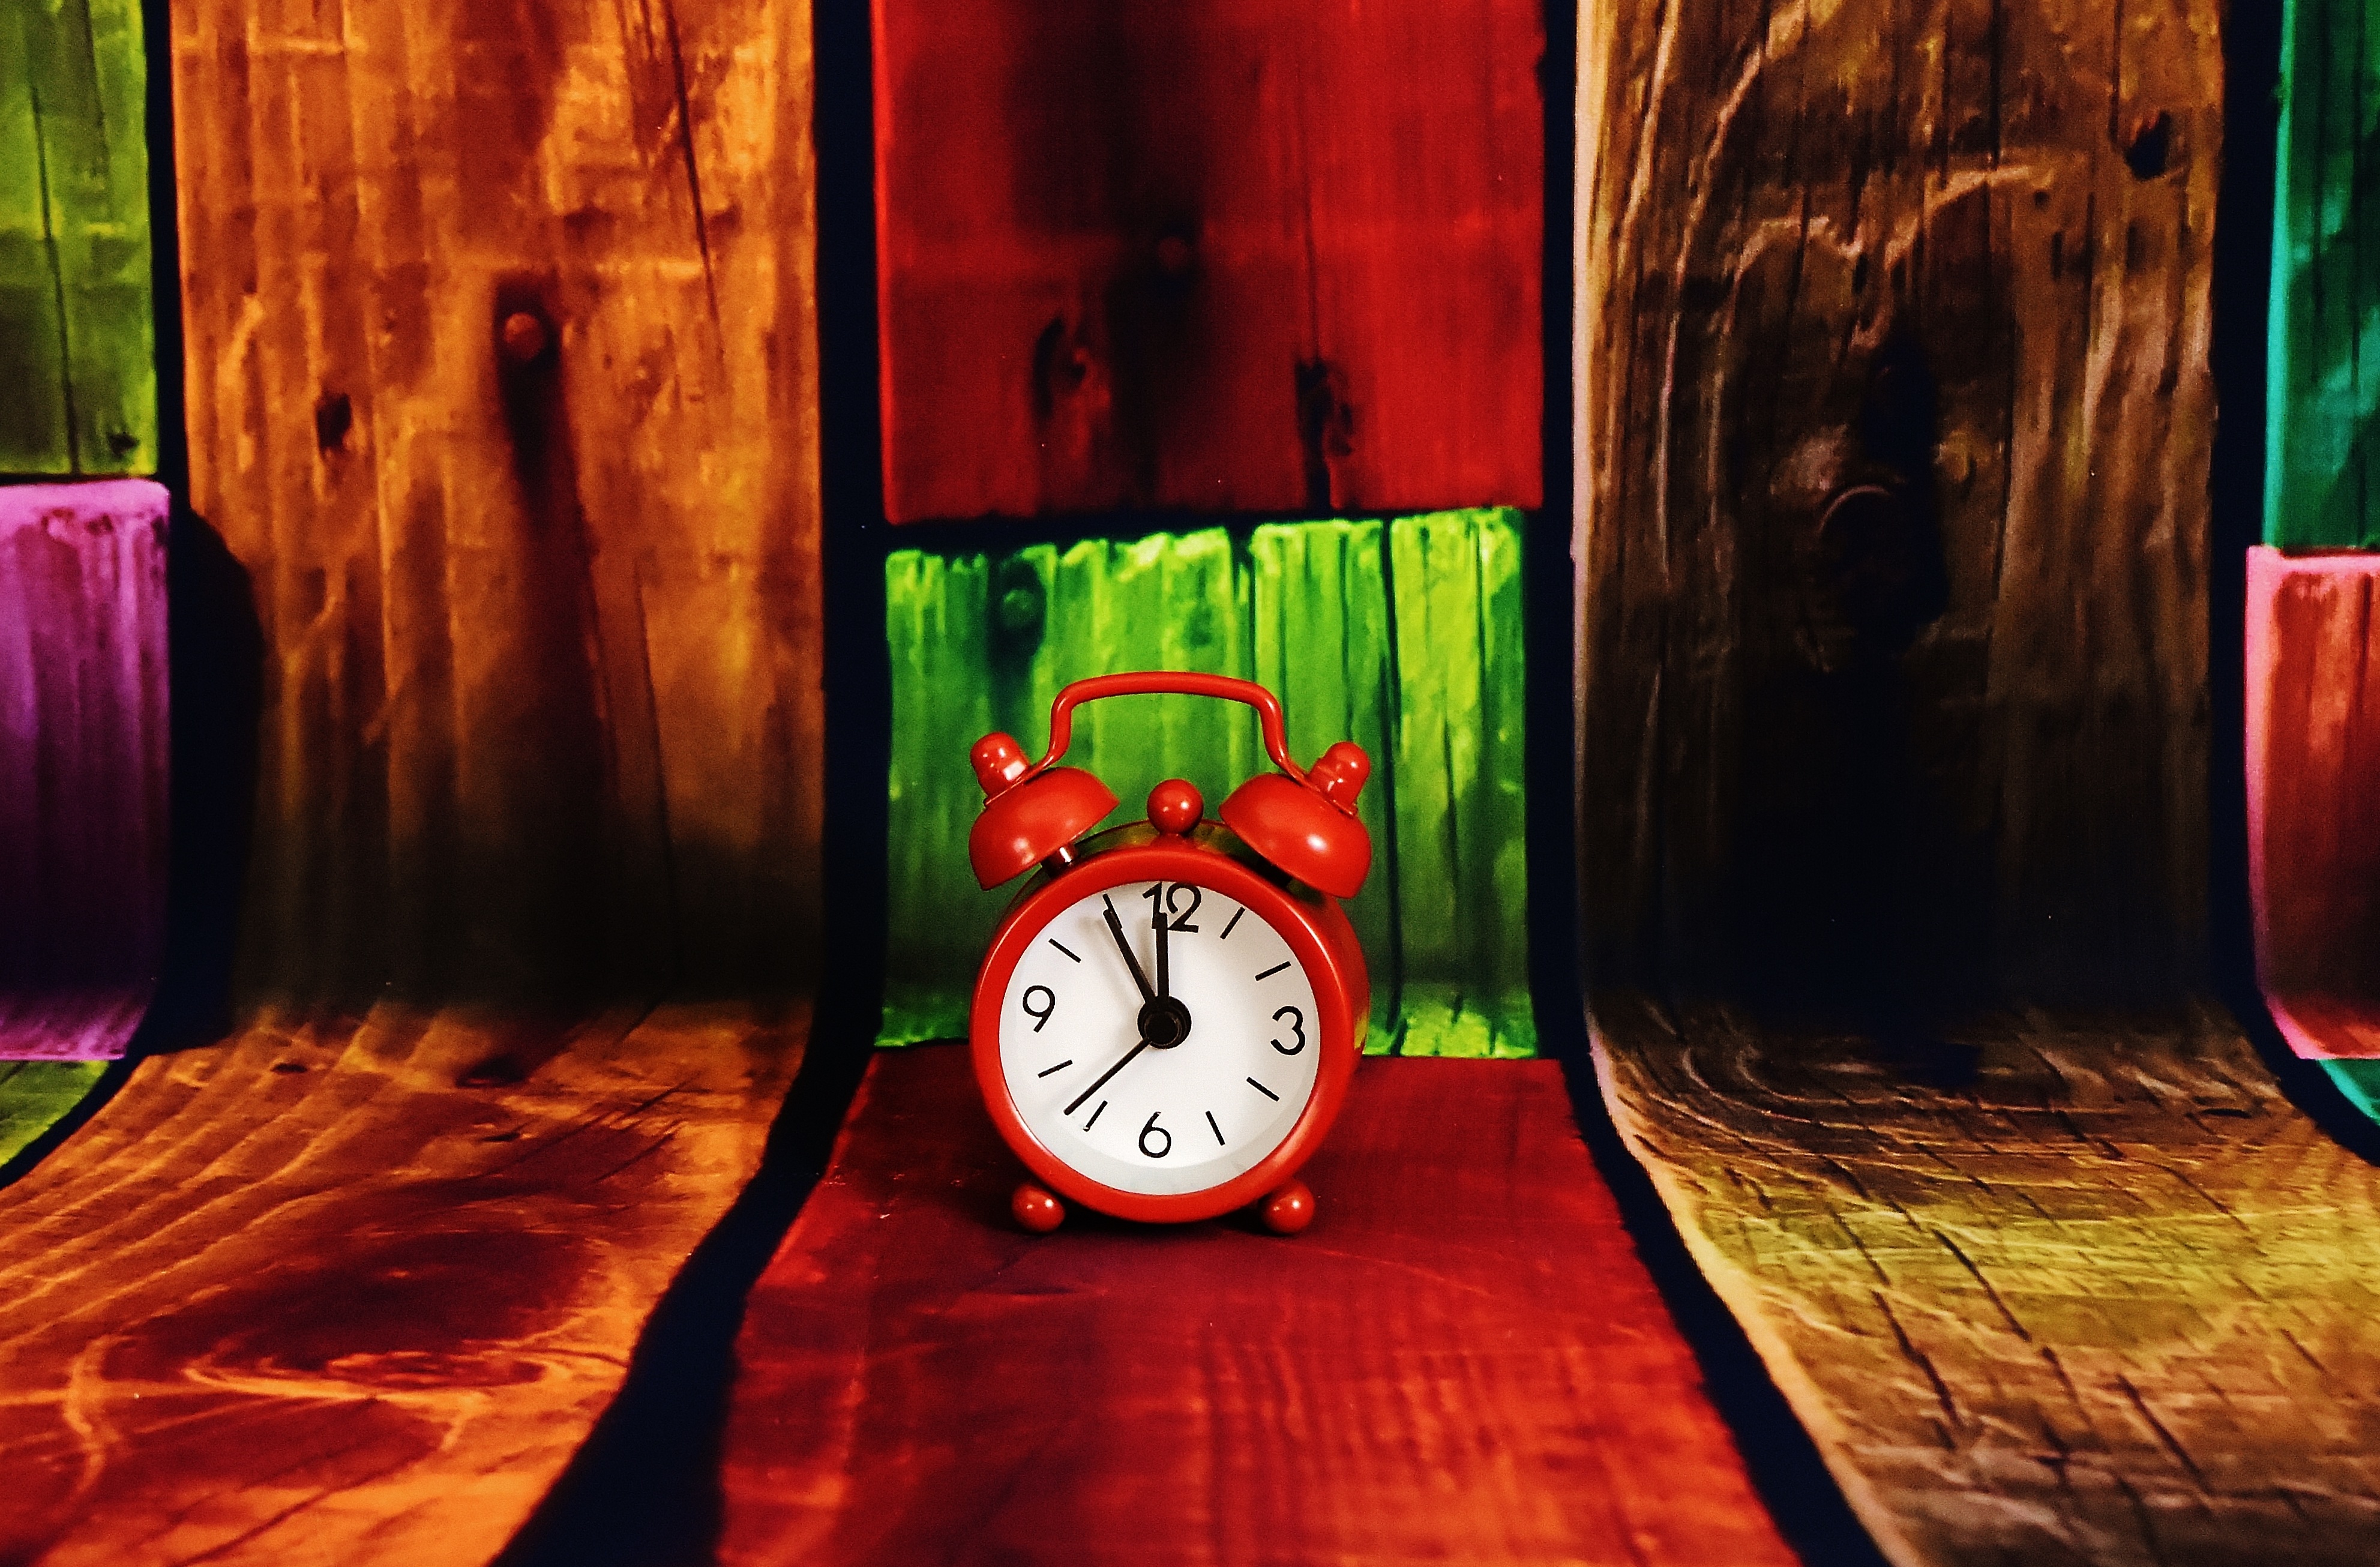
light, night, clock, time, hour, alarm clock, green, red, color, memory, darkness, timepiece, dial, transience, change, moment, screenshot, time indicating, time of, arouse, wake up, the eleventh hour, man made object, computer wallpaper